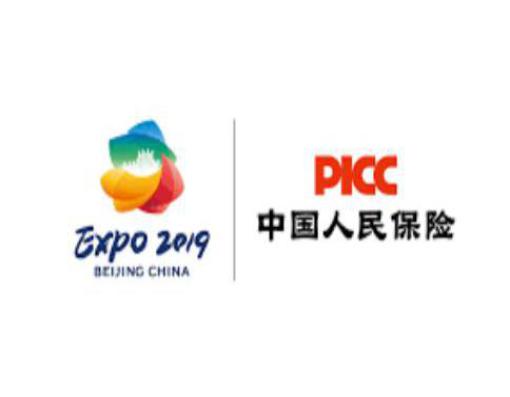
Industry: Others